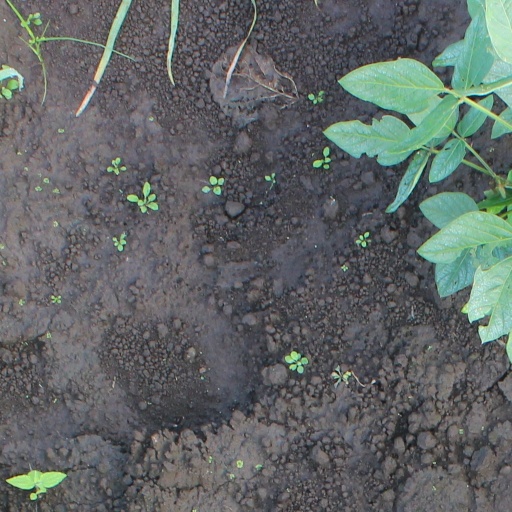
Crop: soybean